Rice production in Vietnam

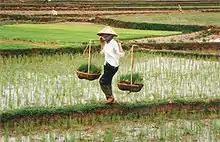
A Farmer in Vietnam

Modern mechanized farming methods and new strains of rice are becoming popular. There are more than 1600 varieties grown in the Mekong Delta.